Edge (wrestler)

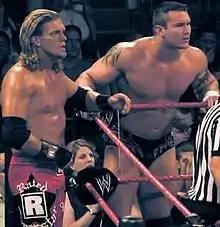
Edge tagging with Randy Orton as Rated-RKO in 2006

While Edge lost a match for the WWE title at Vengeance on June 25, he won the championship on the July 3 episode of "Raw" during a triple threat match. This angle re-ignited Edge's feud with Cena, retaining the title against him at SummerSlam on August 20. The night after SummerSlam, Lita disposed of Cena's customized "spinner" belt into the Long Island Sound and he unveiled the new "Rated-R" version of the belt. Edge lost the title to Cena in a TLC match at Unforgiven on September 17, a PPV that took place in Edge's hometown of Toronto.